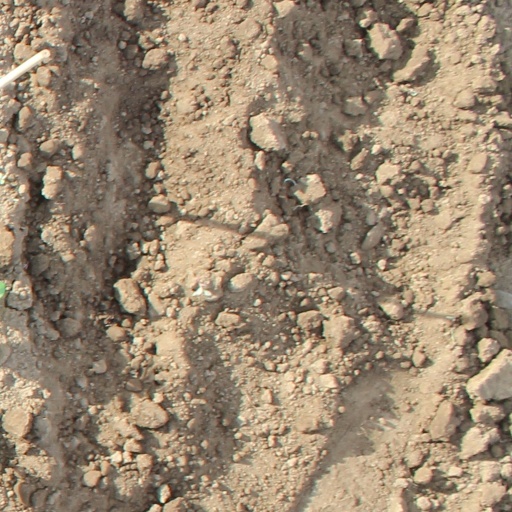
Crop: soybean